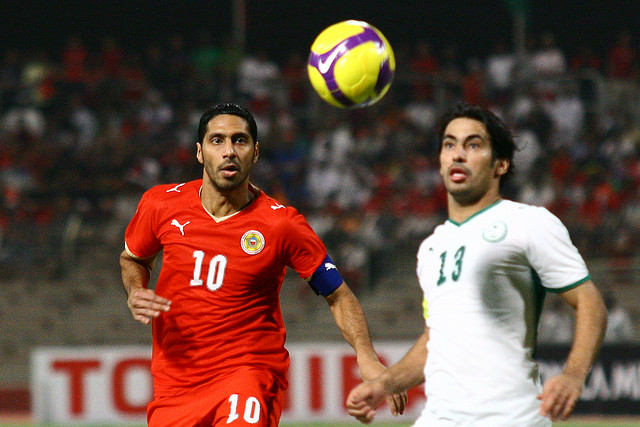
hai cầu thủ bóng đá đang nhìn quả bóng ở trên không